Airflow Sciences Corporation

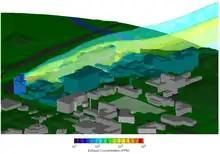
CFD simulation of external flows and plume dispersion for a medical complex

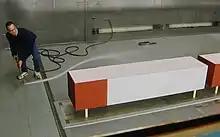
Wind tunnel testing of rail car aerodynamics

ASC customers include manufacturing and processing firms from a wide variety of industries, including: